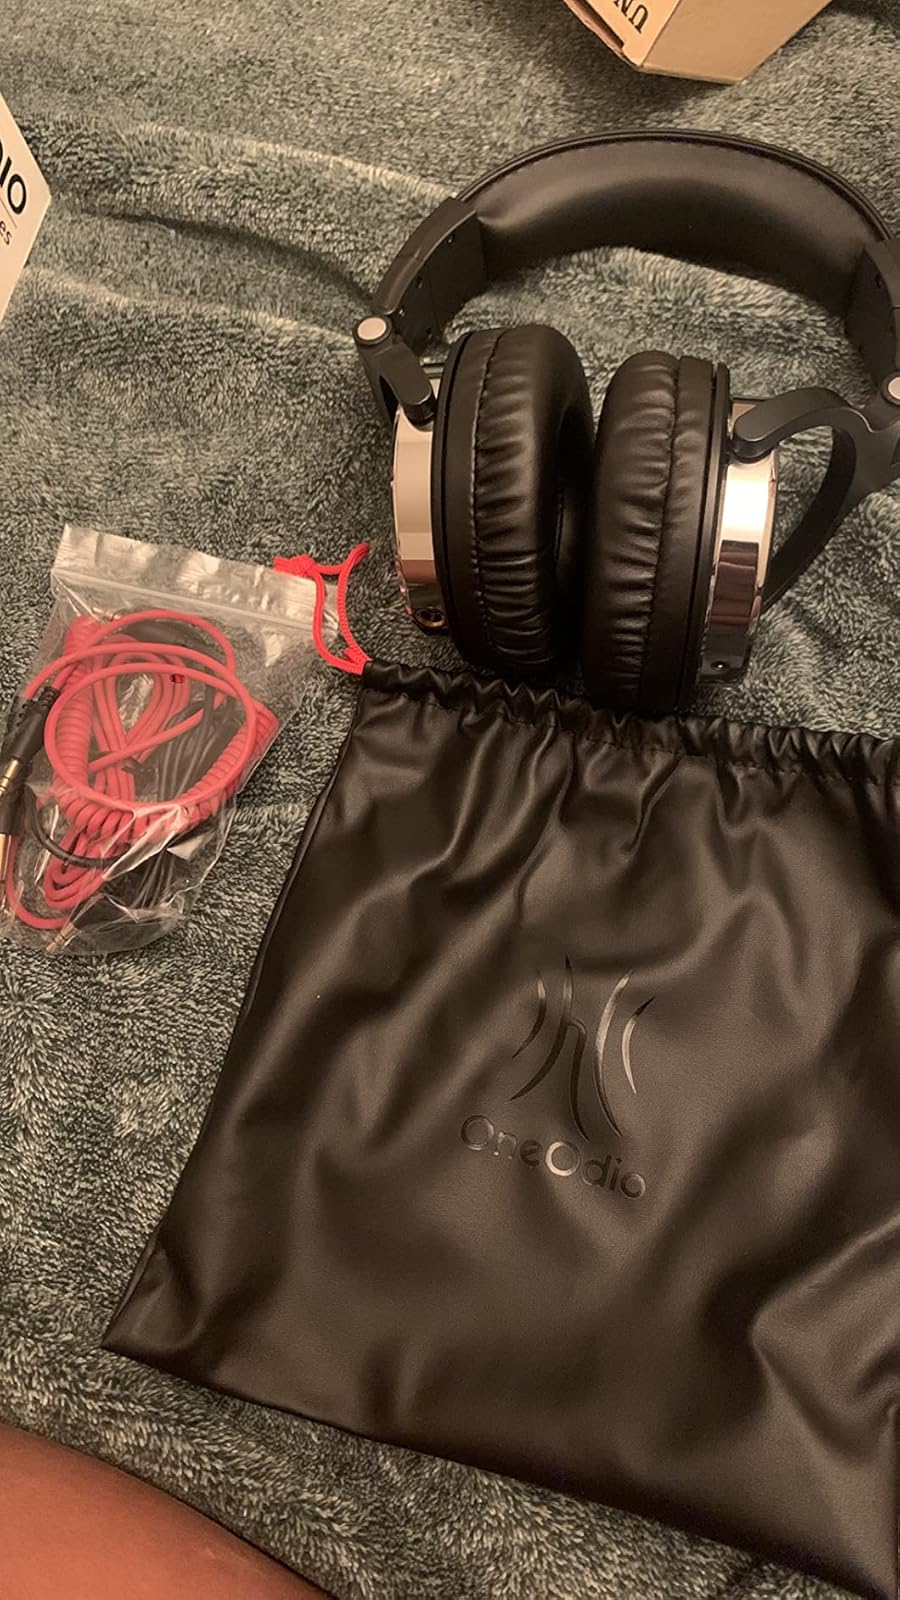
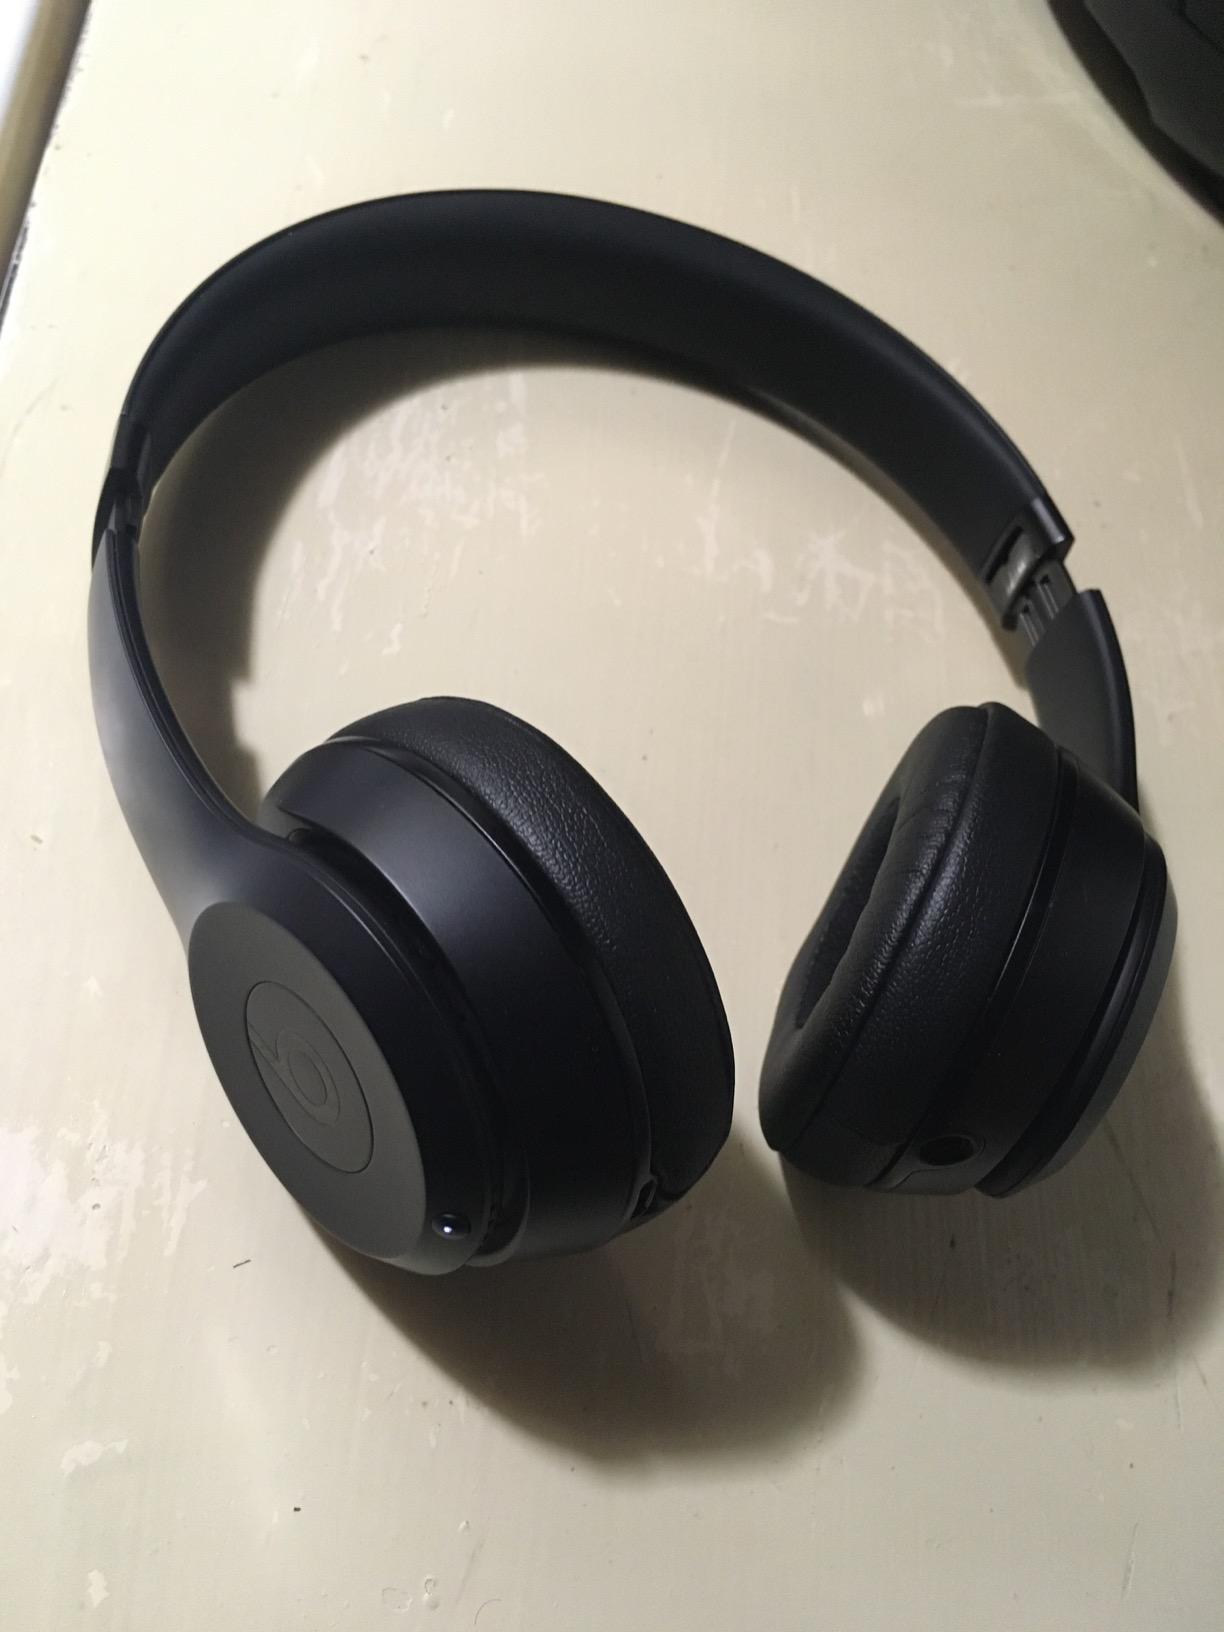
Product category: headphones
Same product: no